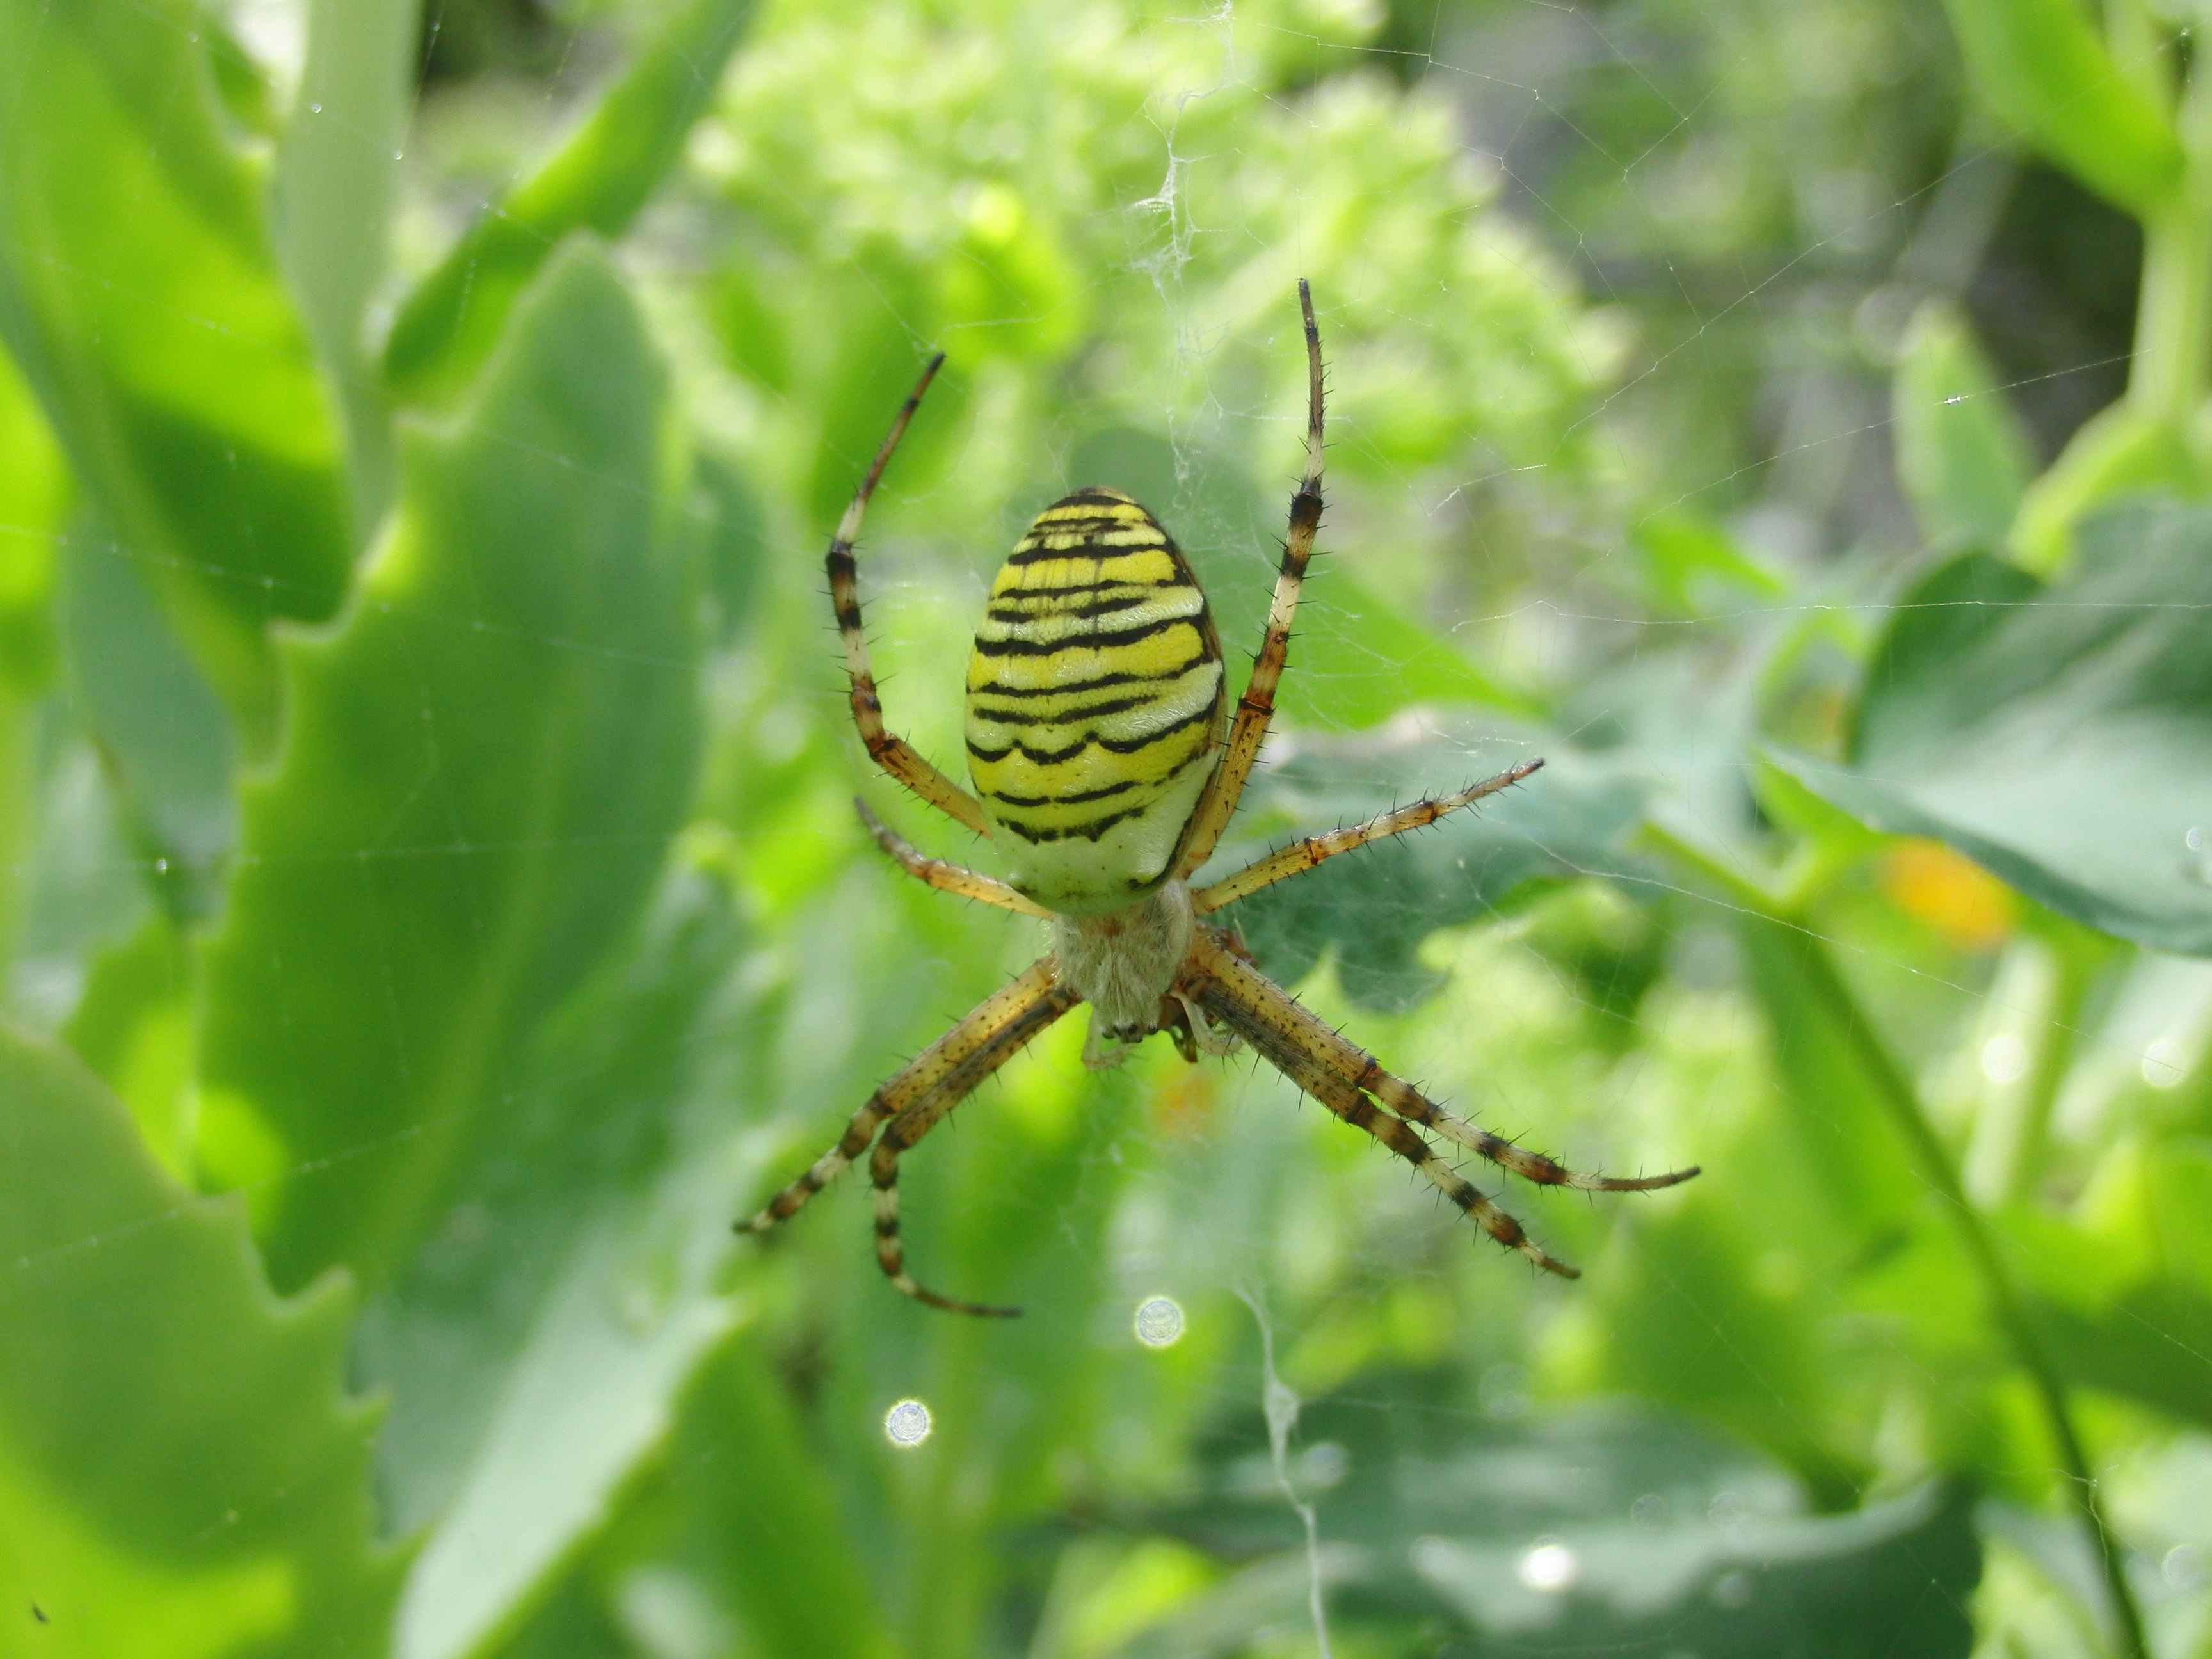
nature, flower, animal, green, insect, botany, garden, fauna, invertebrate, close up, spider, arachnid, creature, argiope, animal world, macro photography, arthropod, european garden spider, leaf beetle, araneus, tiger spider, wasp spider, zebraspinne, silk band spider, orb weaver spider